Kenny Lake, Alaska

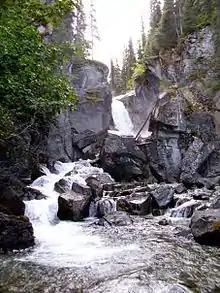
Liberty Falls, Copper River Basin, Alaska

Kenny Lake is a farming community - one of the last to be homesteaded in America. Kenny Lake is a census-designated place (CDP) in the Copper River Census Area, Alaska, United States. At the 2020 census the population was 234, down from 355 in 2010.